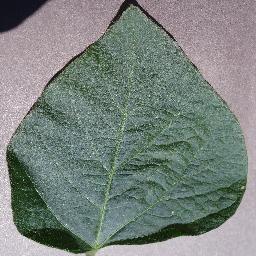
Label: Soybean___healthy